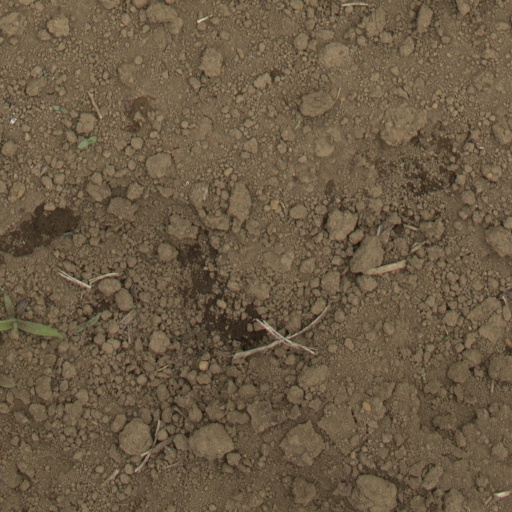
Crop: Jerusalem artichoke